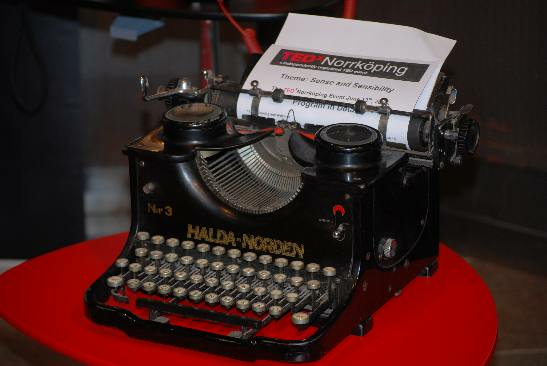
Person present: No